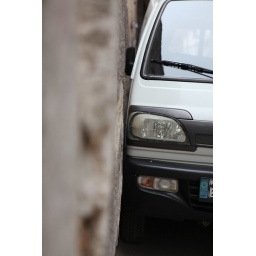
the streets in the old city are really really narrow, which means that cars need to be parked really really close to the wall